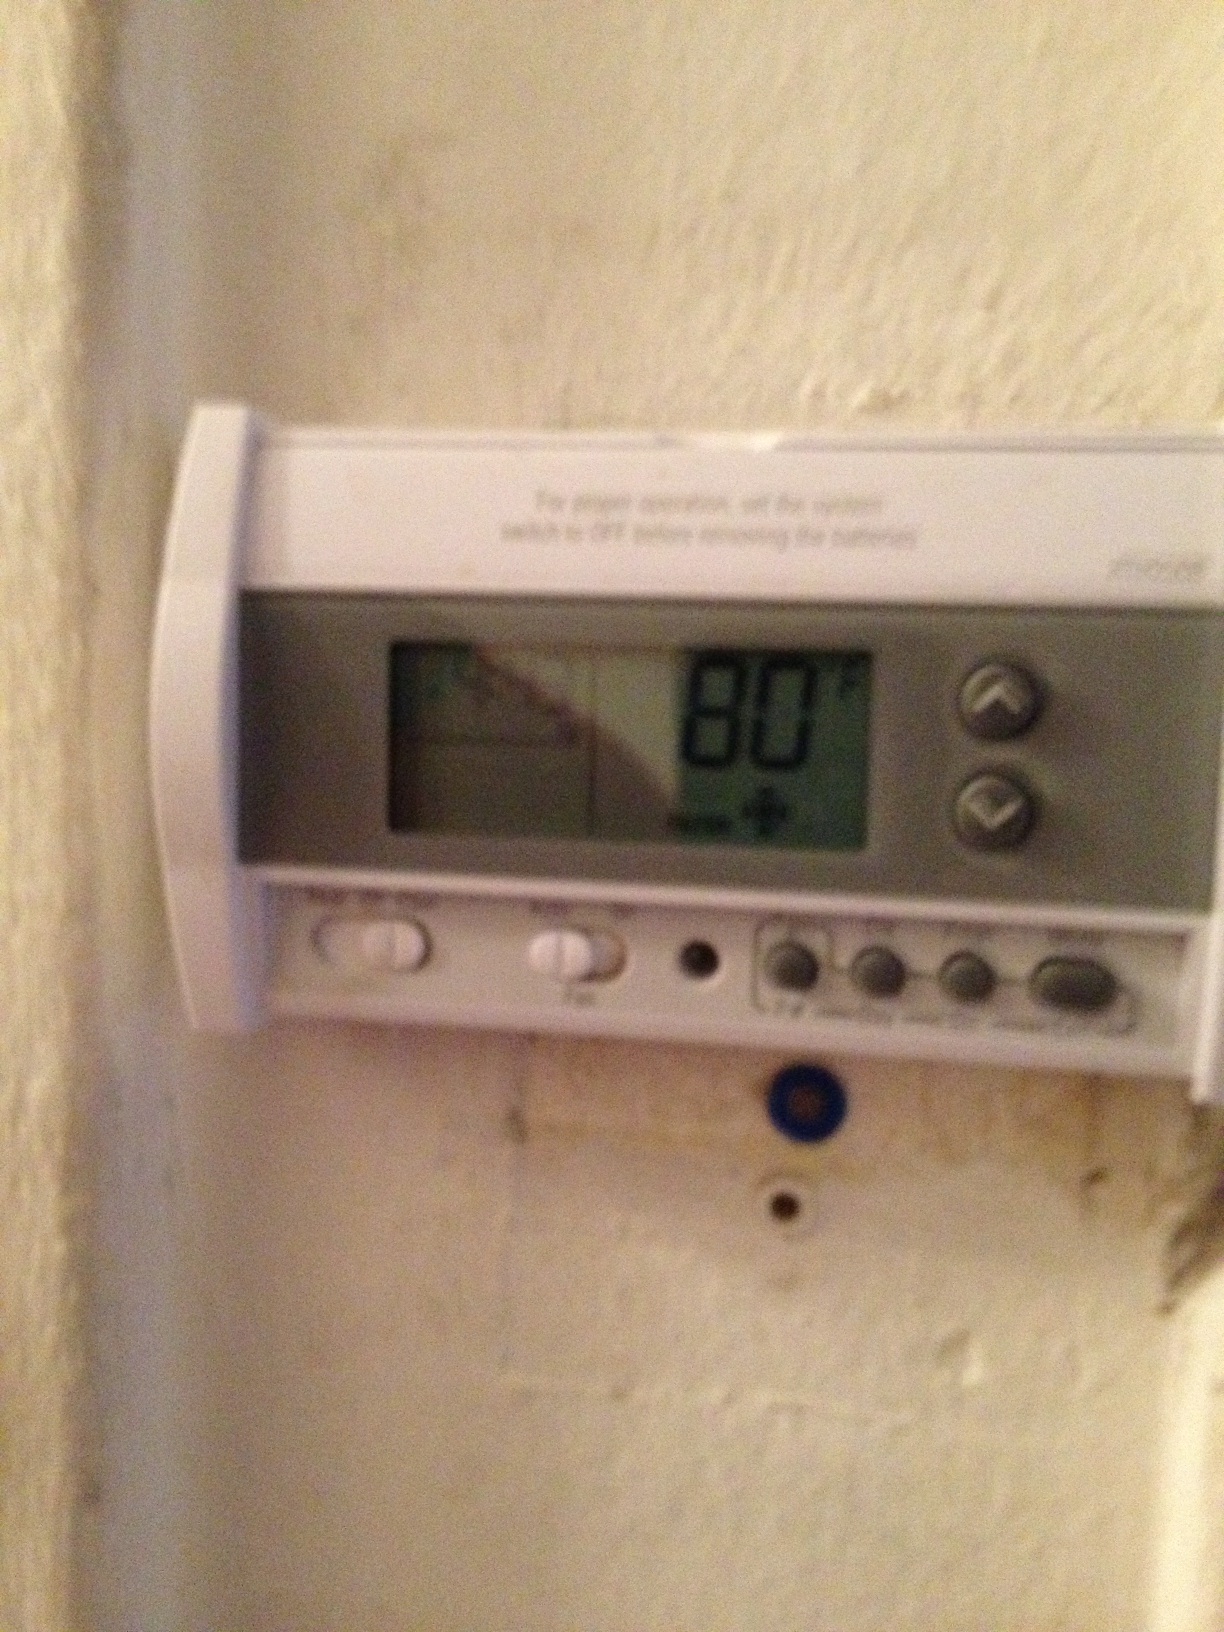Question: What, what temperature is this set on? Thanks.
Answer: 80